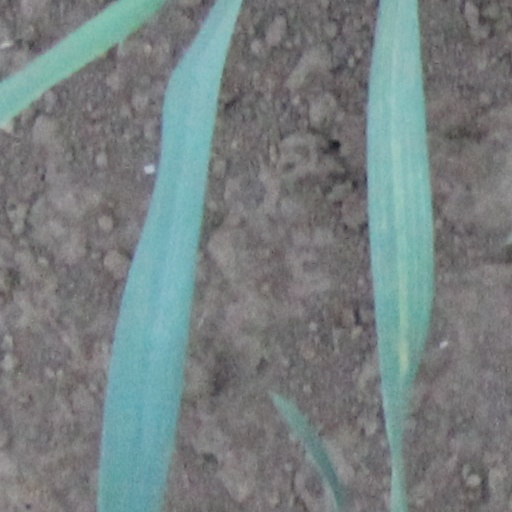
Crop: wheat